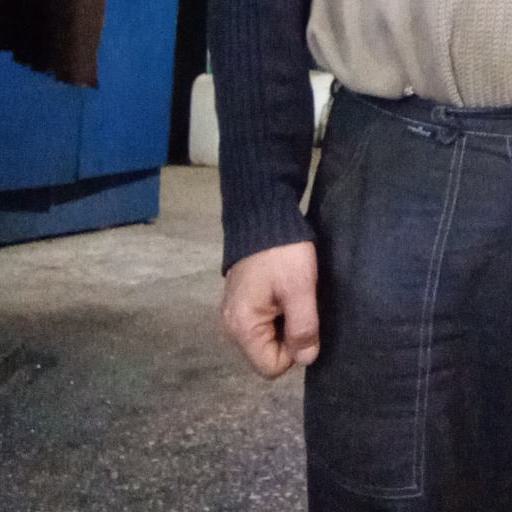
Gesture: no_gesture